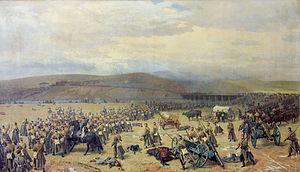
Alexandre III de Russie, né le 26 février 1845 et mort le 20 octobre 1894, est l'avant-dernier empereur de Russie, du 2 mars 1881 jusqu'à sa mort.